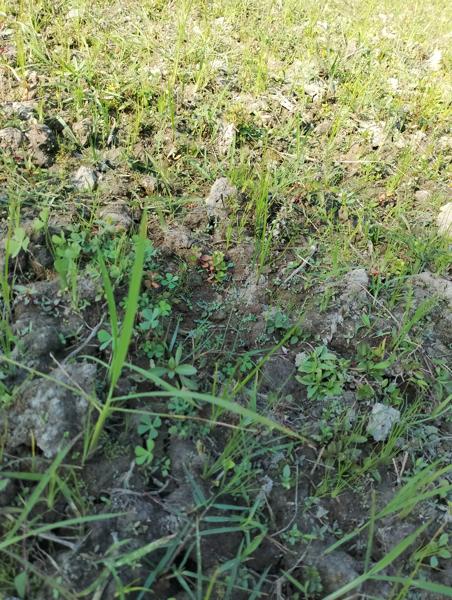
Weed species: Panicum repens